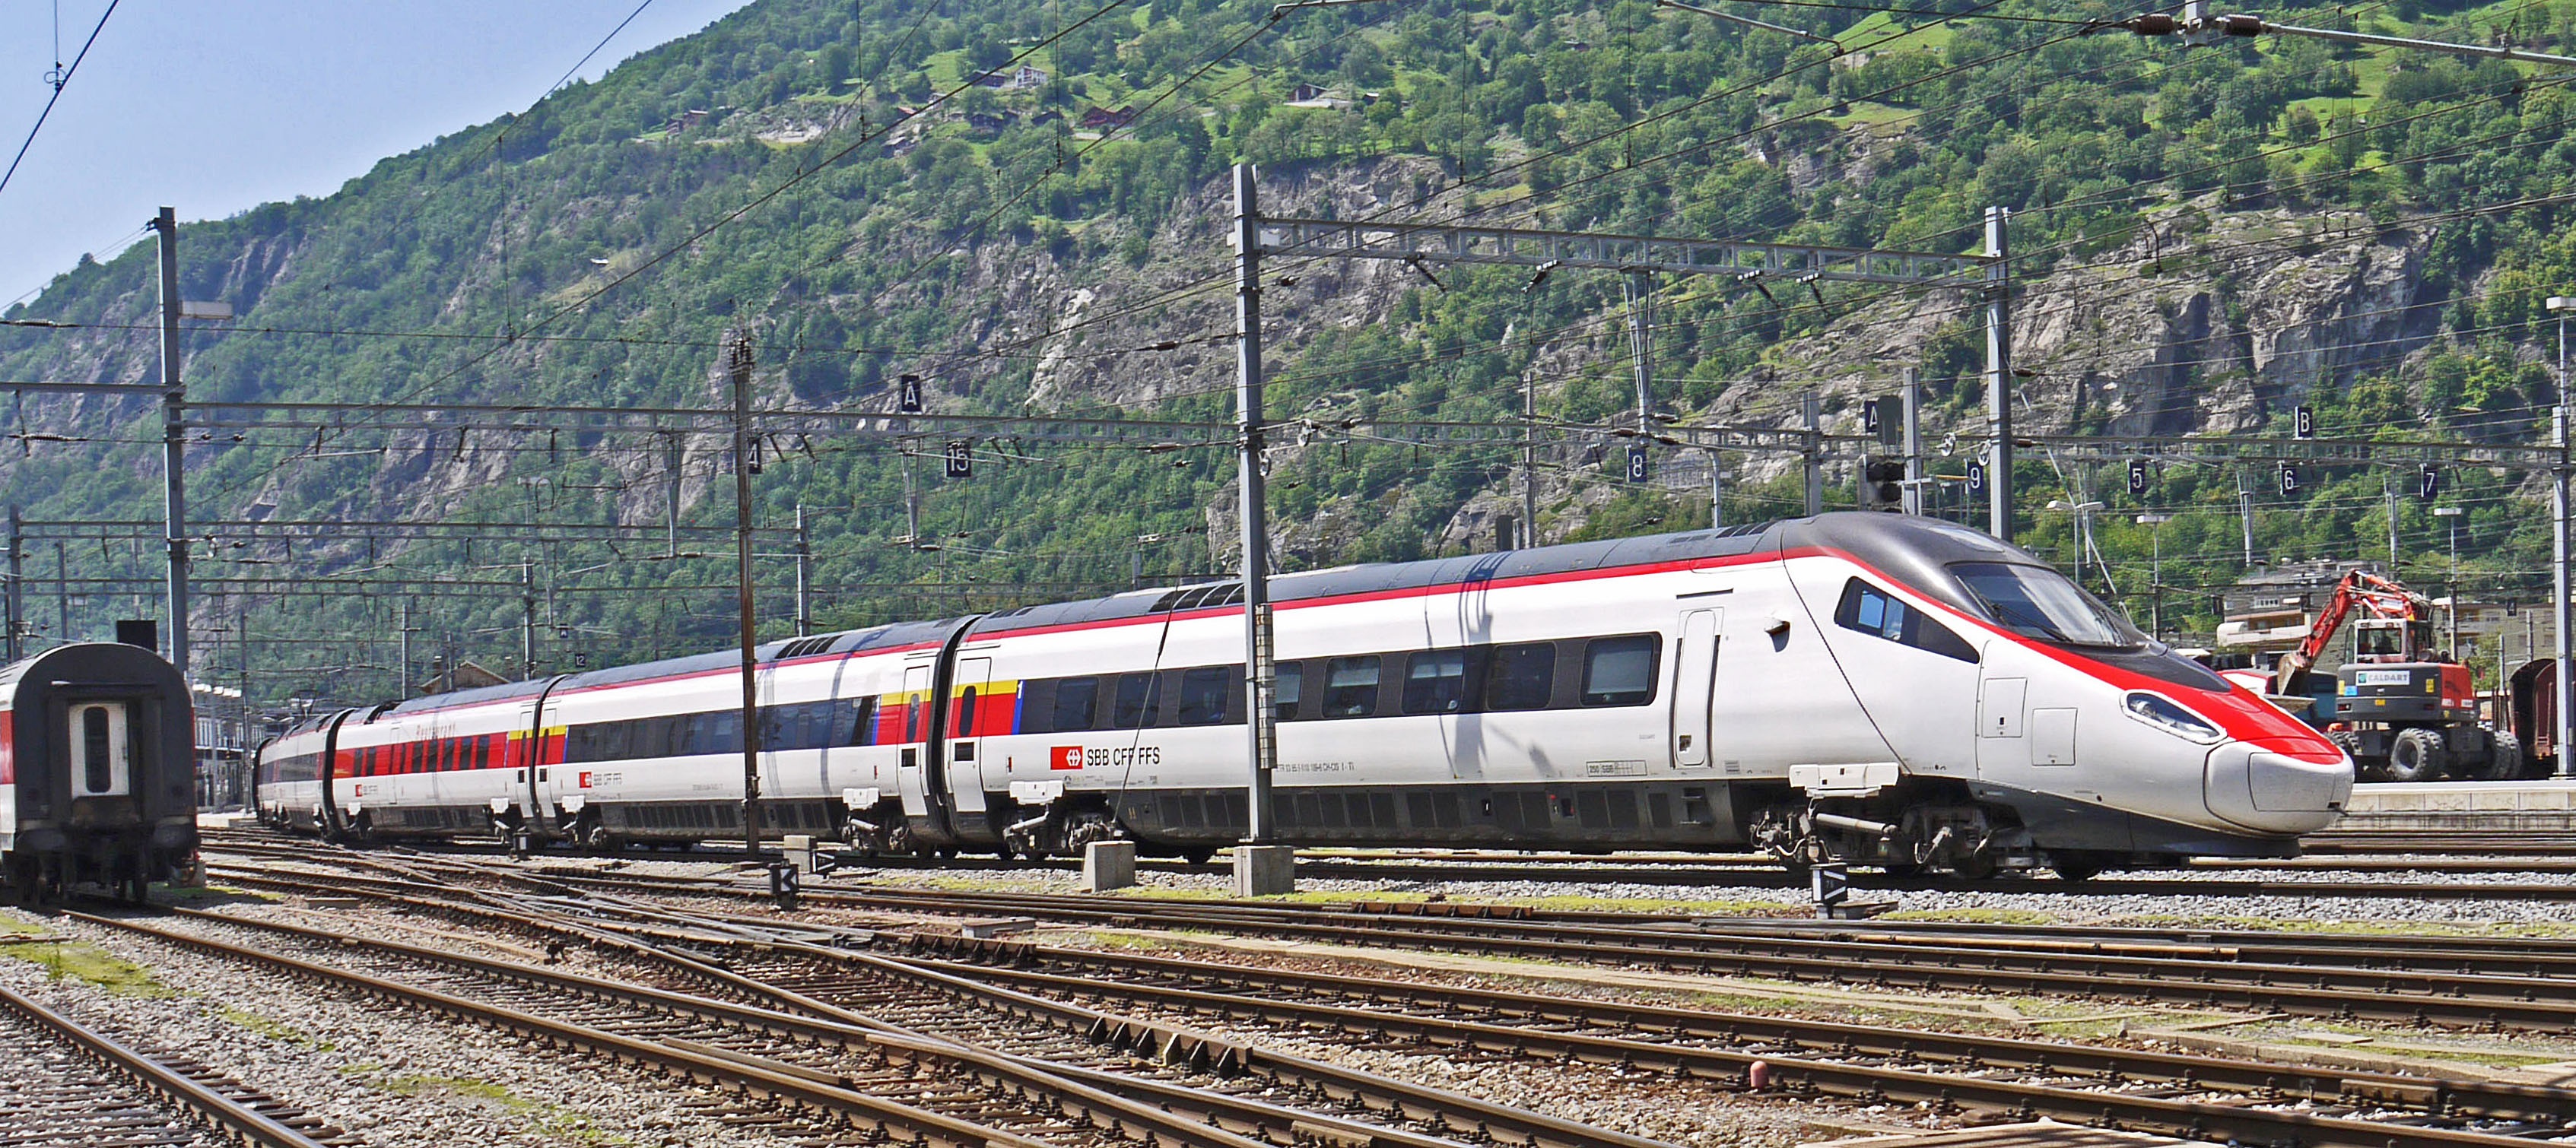
track, railway, train, transport, ice, vehicle, airline, exit, public transport, locomotive, switzerland, milan, railway station, seemed, central station, geneva, passenger, sbb, streamlined, brig, alstom, rail transport, rail traffic, valais, remote traffic, tgv, ffs, fernzug, passenger train, aerodynamic, rhone valley, cff, hbf, prior to course, railway knot, swiss federal railways, electrical multiple unit, switzerland italy, domodossola, travelagent, etr 610, simplon, soft road, cross border, intercity express, simplon tunnel, rolling stock, railroad car, passenger car, high speed rail